Flyposting

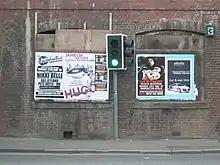
Flyposted posters in Manchester, England, 2007

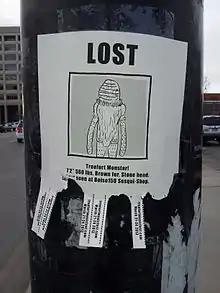
A fake lost-person poster advertising the second annual Treefort Music Fest in Boise, Idaho, 2013

Flyposting (also known as bill posting) is a guerrilla marketing tactic where advertising posters (also known as flyers) are put up. In the United States, these posters are also commonly referred to as wheatpaste posters because wheatpaste is often used to adhere the posters. Posters are adhered to construction site barricades, building façades and in alleyways.